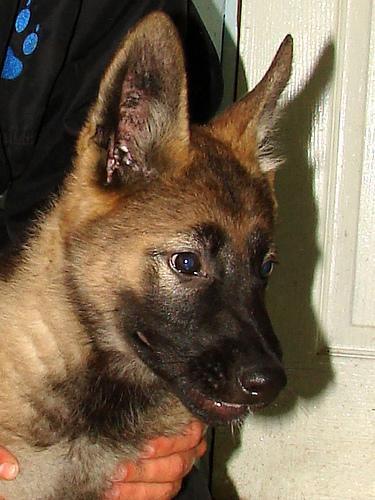
malinois